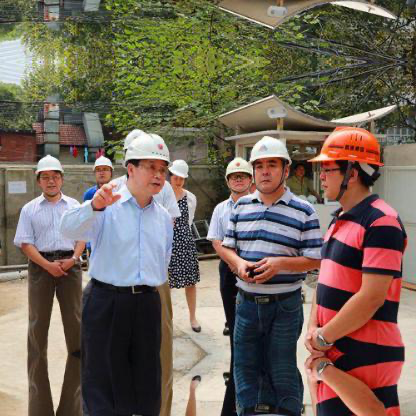
Objects in the image:
label: helmet
label: helmet
label: helmet
label: helmet
label: helmet
label: helmet
label: head
label: helmet